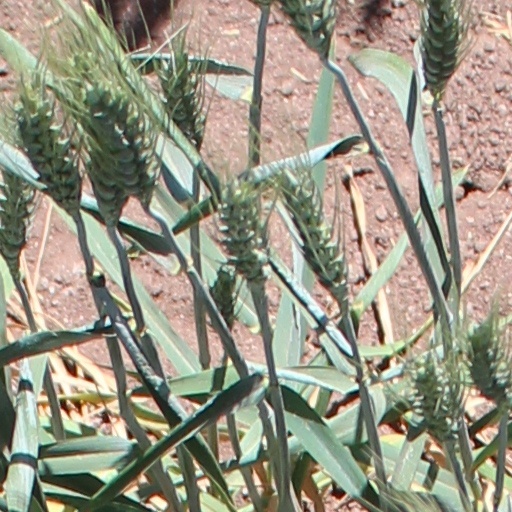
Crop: wheat